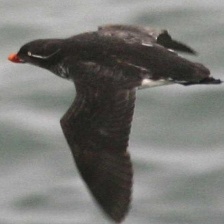
Species: PARAKETT  AUKLET
Scientific name: AETHIA PSITTACULA